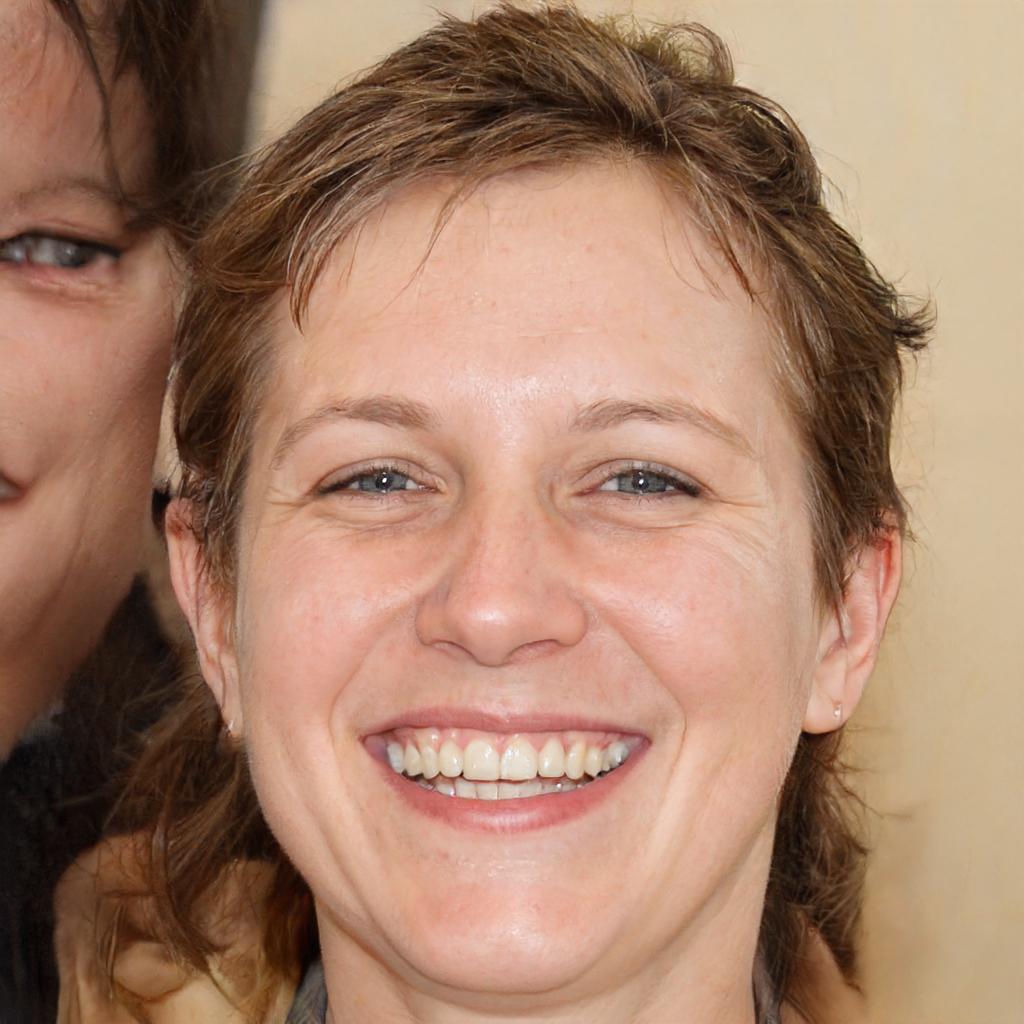
Portrait style: Real Portrait